Island of Doomed Men

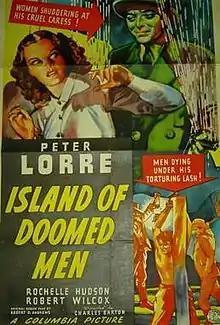

Island of Doomed Men is a 1940 American crime horror film directed by Charles Barton and starring Peter Lorre.